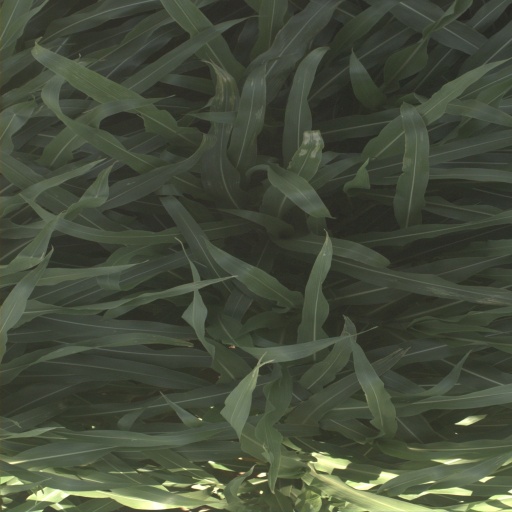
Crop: sorghum